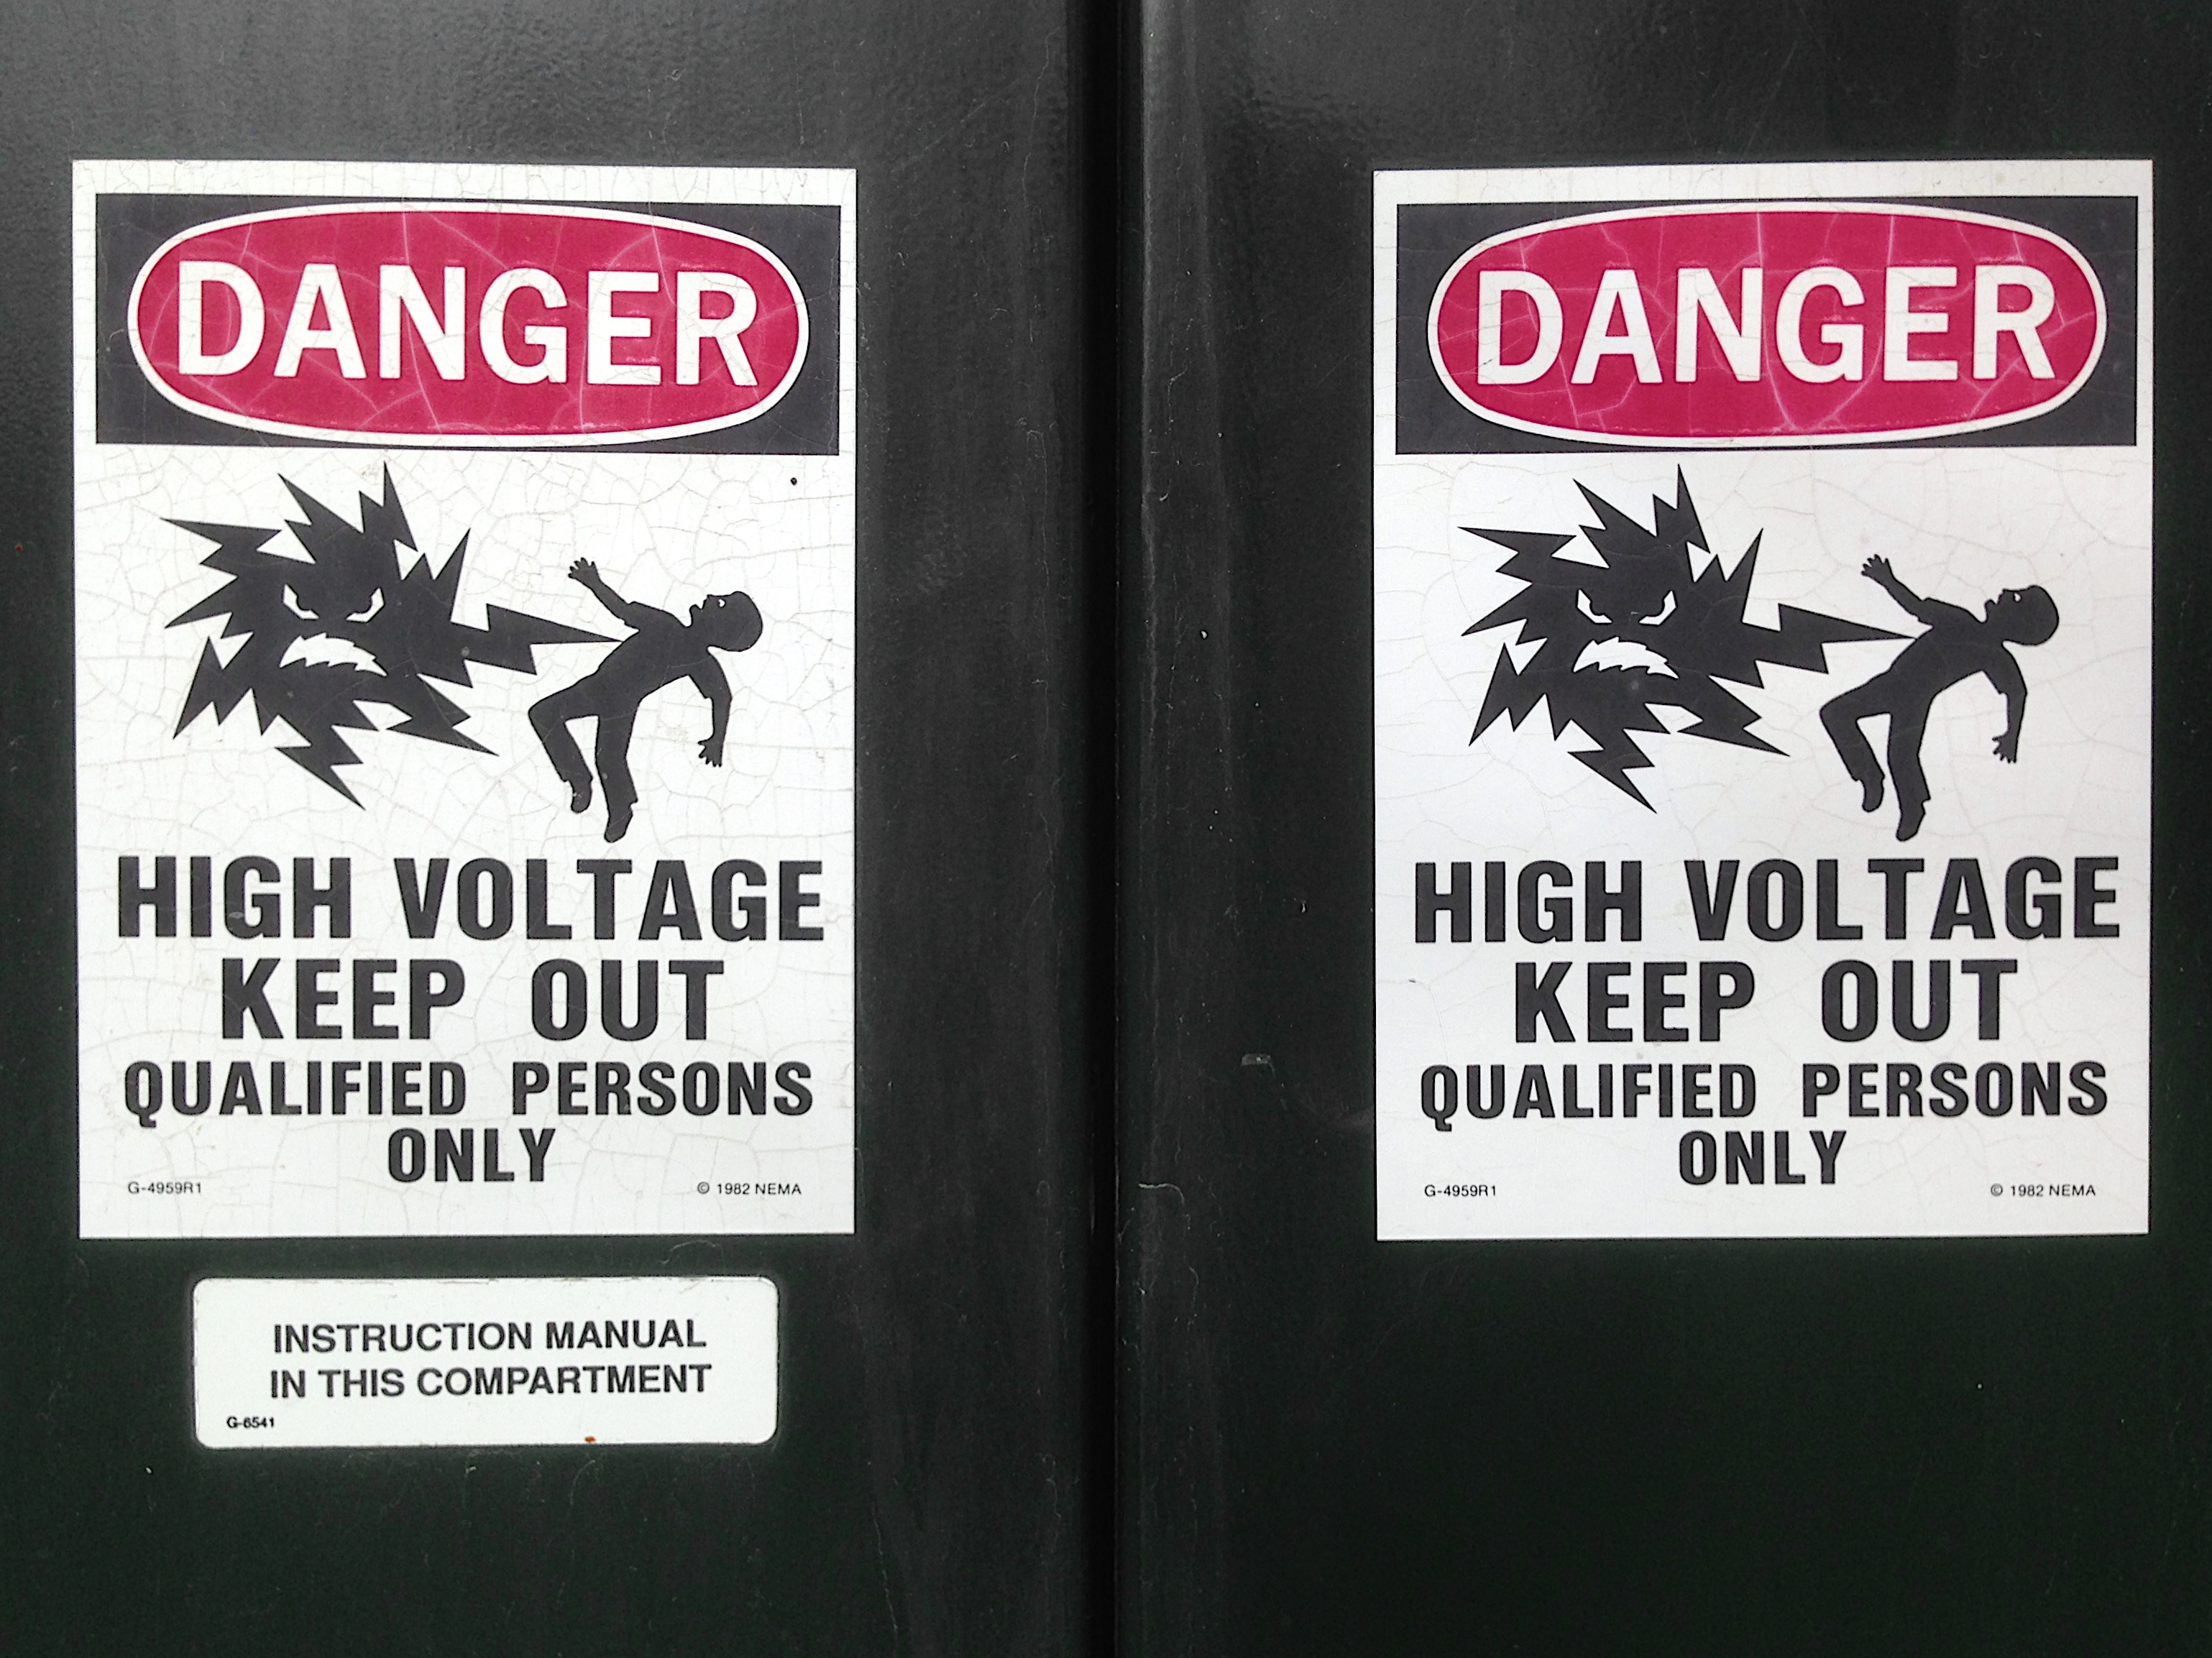
drink, label, brand, danger